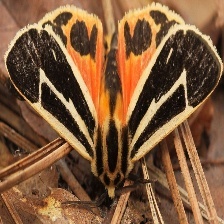
Species: BANDED TIGER MOTH